Mortal Kombat Arcade Kollection

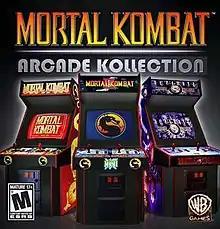
North American PS3 cover artwork

Mortal Kombat Arcade Kollection is a 2011 video game co-developed by NetherRealm Studios, Other Ocean Interactive and Code Mystics and published by Warner Bros. Games. It is a compilation of three classic 2D fighting games in the "Mortal Kombat" series. The game was created after an ambitious previous incarnation, an HD remake project titled "Mortal Kombat HD Arcade Kollection", was cancelled. "Arcade Kollection" was released as a downloadable title for PlayStation 3 and Xbox 360 in August 2011, and for Microsoft Windows on February 1, 2012.